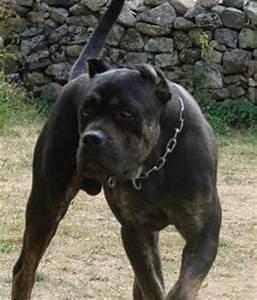
dog